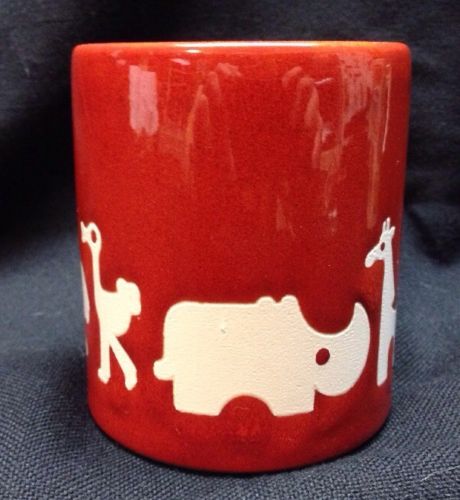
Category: mug